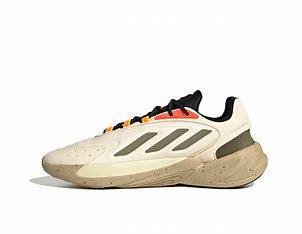
Brand: Adidas
Model: Ozelia